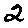
Label: 2